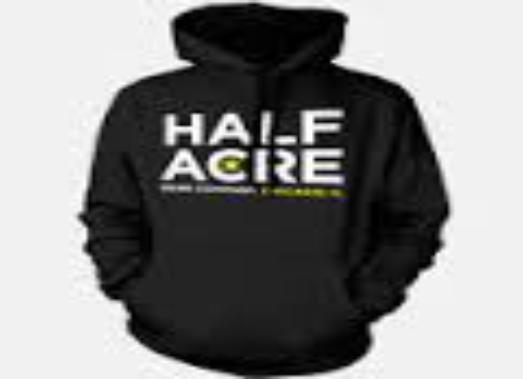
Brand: Half Acre
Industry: Food